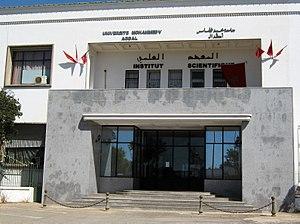
Façade de l'Institut Scientifique